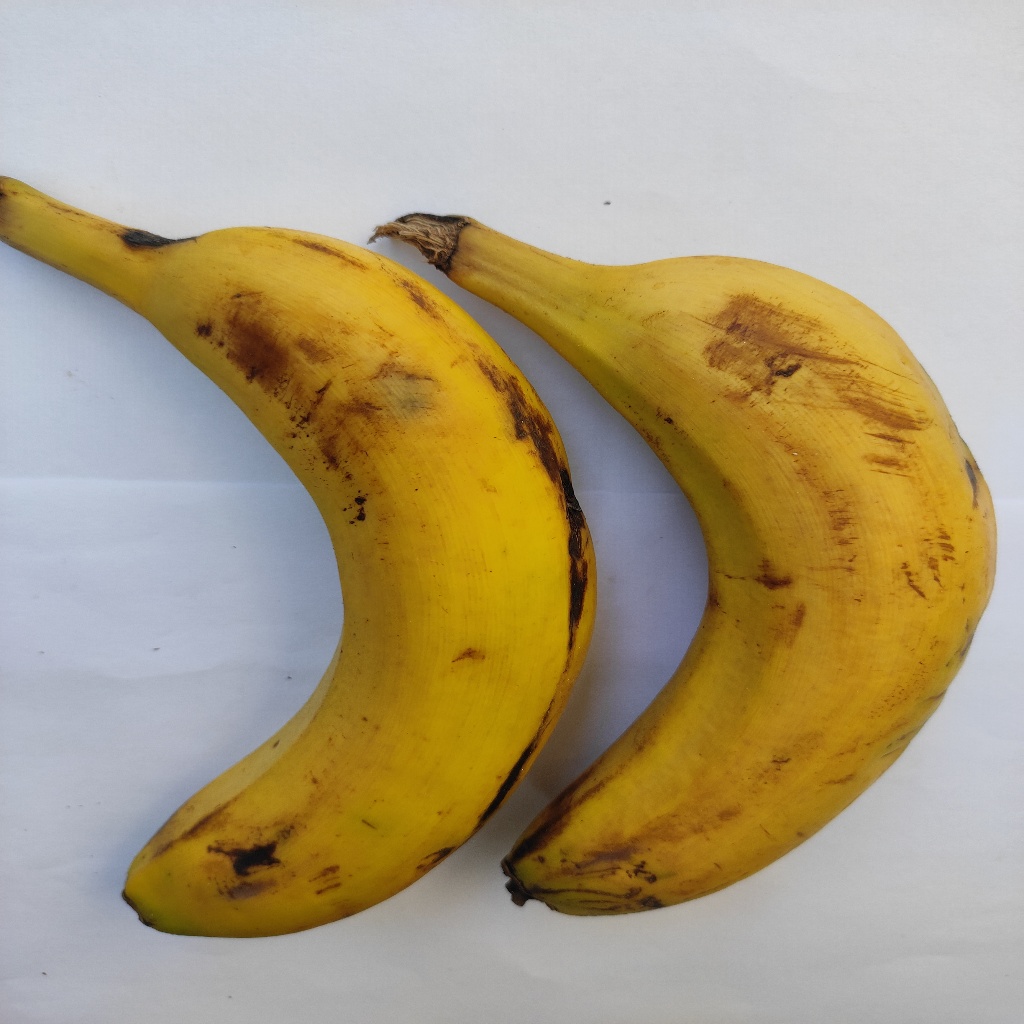
Crop: banana
Quality class: Class_B